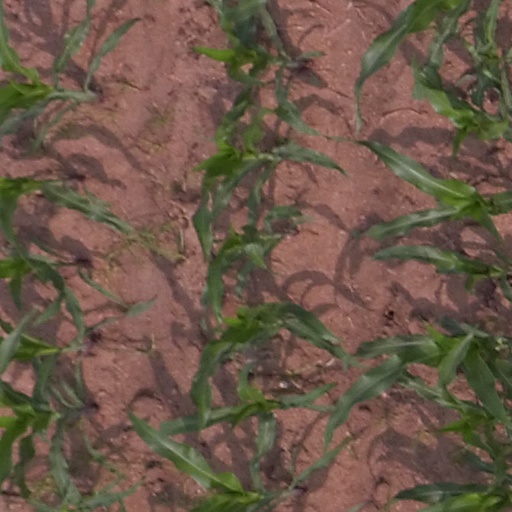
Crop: maize; corn